Sky position (RA, Dec in degrees): 227.454, 7.248
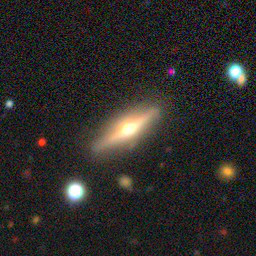
Galaxy morphology: Edge-on Galaxies with Bulge